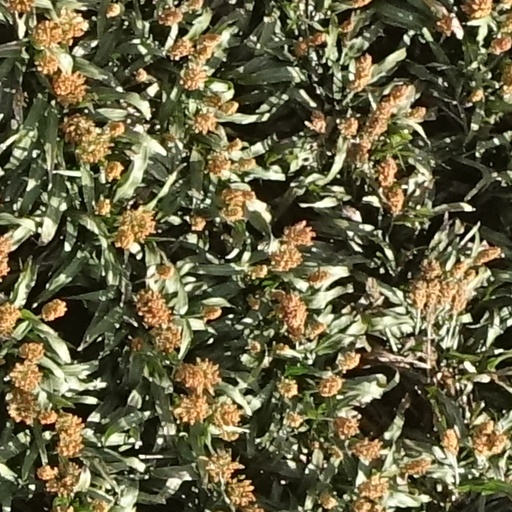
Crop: sorghum